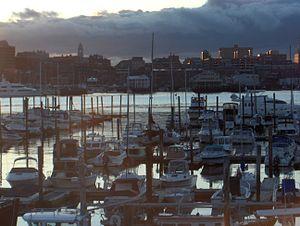
South Portland est une ville du Comté de Cumberland, dans le Maine, aux États-Unis ; c'est la quatrième plus grosse ville de cet État. Elle a reçu le statut de cité en 1898. Au recensement de 2010, sa population était de 25 002 habitants. Réputée pour ses quais industrieux, South Portland comprend le complexe portuaire de Portland Harbor d'où l'on embrasse le panorama urbain de Portland et de l'archipel de Casco Bay. Desservie par les principaux modes, South Portland est aujourd'hui un carrefour commercial et industriel de la région.